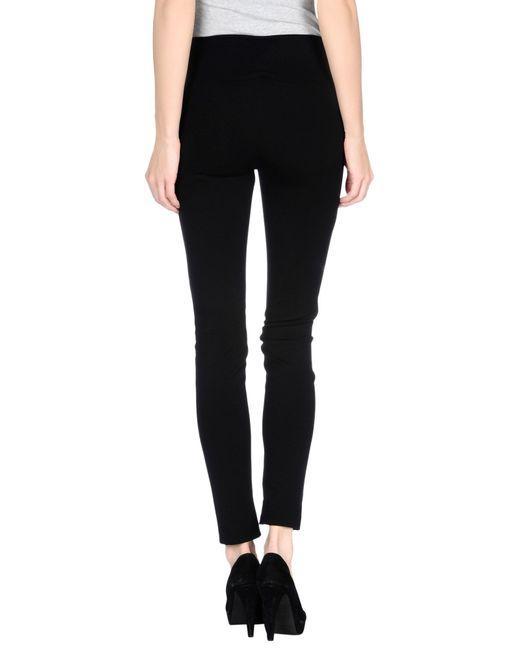
schwarze dünne formale Bürohose, weiches Material